Capture of USS Chesapeake

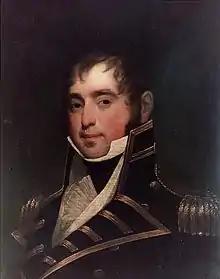
Captain James Lawrence

Commander Lawrence of the United States Navy returned from a successful war cruise having defeated the sloop HMS "Peacock". He was promoted to captain for his victory, and received orders to take command of USS "Chesapeake". It was not a command that he particularly wanted, as he had hoped for the larger frigate instead. Lawrence travelled to Boston, where he found that most of the former crew of "Chesapeake" had left over a dispute over prize money, and had been replaced. Lawrence's prior experience of the Royal Navy worked against him: in his earlier battle with HMS "Peacock", the warship had been bravely fought, but the British gunnery had been nothing less than atrocious. His crew was laden with good seamen; however, they lacked the time working together that was needed to change a collection of good seamen into an efficient fighting crew. Lawrence's assumptions concerning the poor quality of the opposition made him over-confident in facing the adversary he was about to encounter.